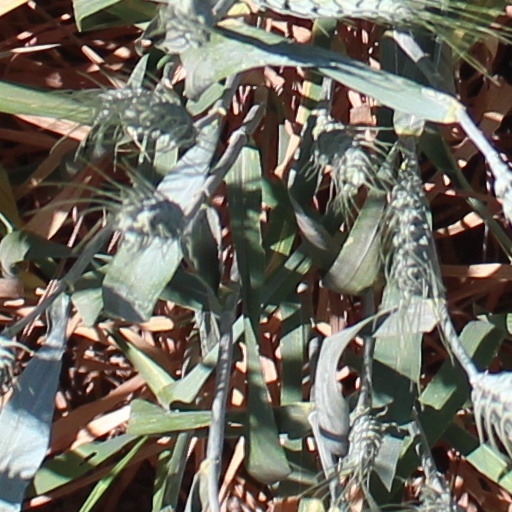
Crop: wheat